Julia Cobb Crowell

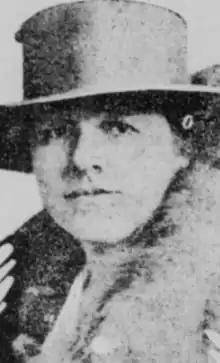
Julia Cobb Crowell, from a 1918 publication

Julia Cobb Crowell (June 27, 1877 – January 16, 1957), known socially as Mrs. Benedict Crowell, was a clubwoman in Cleveland, Ohio, and an early leader of Girl Scouting in the United States. She was married to military officer and politician Benedict Crowell.